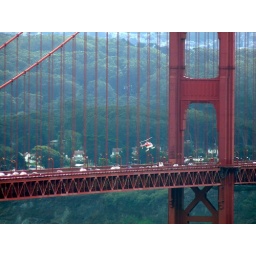
Tourist helicopter ride...he dives under the bridge and swoops up and flies over the bridge span at left in the middle section